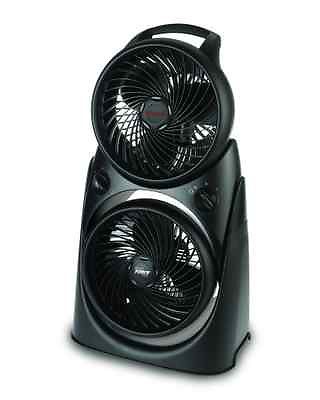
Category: fan